Calanca

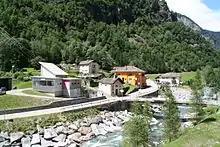
Selma village and cable car

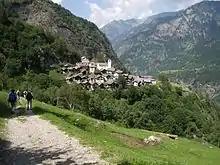
Landarenca village and surrounding hiking trails

The villages of Landarenca, Braggio and Bodio / Cauco are all part of the Inventory of Swiss Heritage Sites.